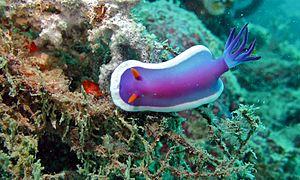
Hypselodoris bullockii est une espèce de Nudibranches de la famille des Chromodorididés. C'est une limace de mer.